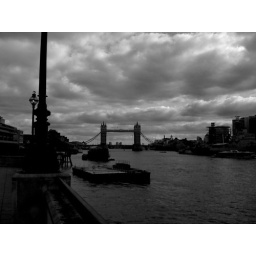
tower bridge in the distance